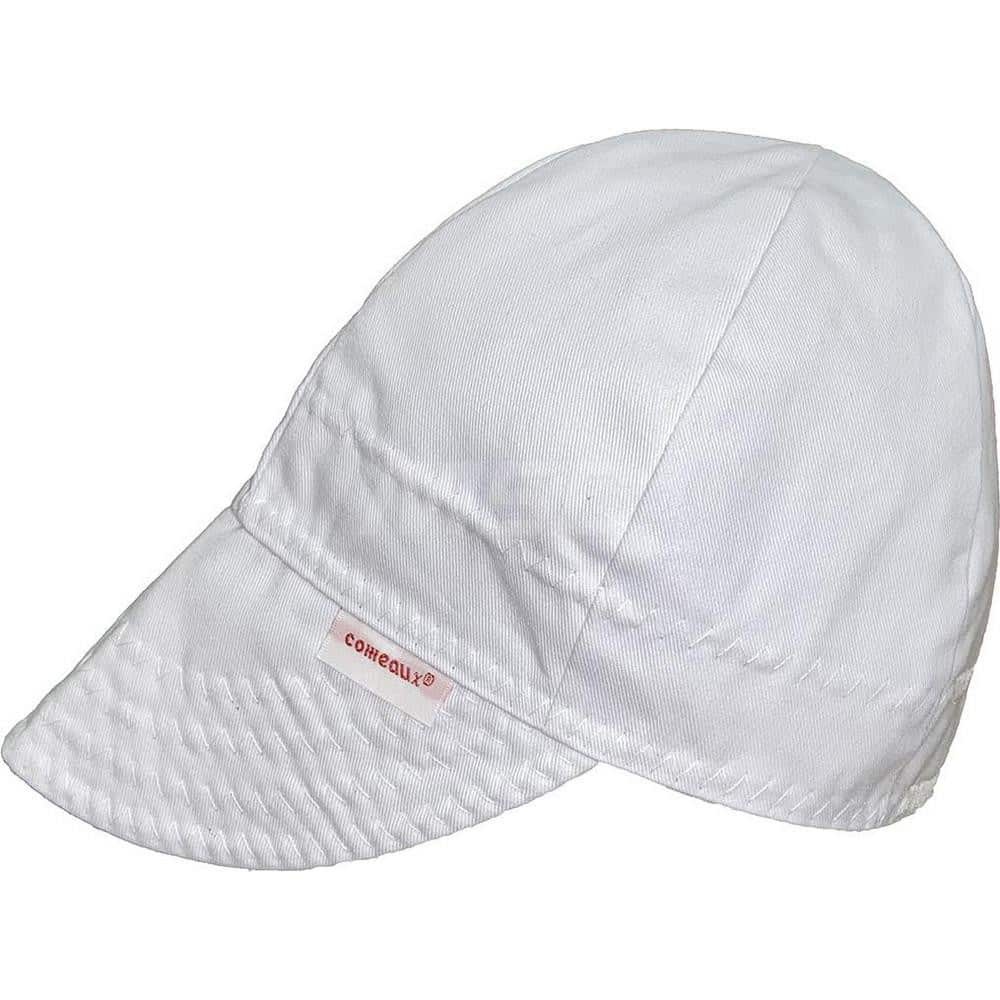
Hat: Cotton, White, Size Universal, Solid
Brand: Comeaux Caps
Item #: 20925442 Brand: Comeaux Caps Model #: COM-WH15700 Product Specifications Garment Style Hat Size Universal Head Circumference 22.2500 Material Cotton Pattern Solid
Category: Apparel & Accessories > Clothing Accessories > Hats